Cobla

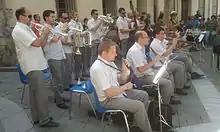
Cobla Principal de Llobregat playing in Céret (2013)

The main instrument in the cobla, the tenora, was developed around 1850 by French-Catalan luthier Andreu Toron, in Perpignan/Perpinyà.